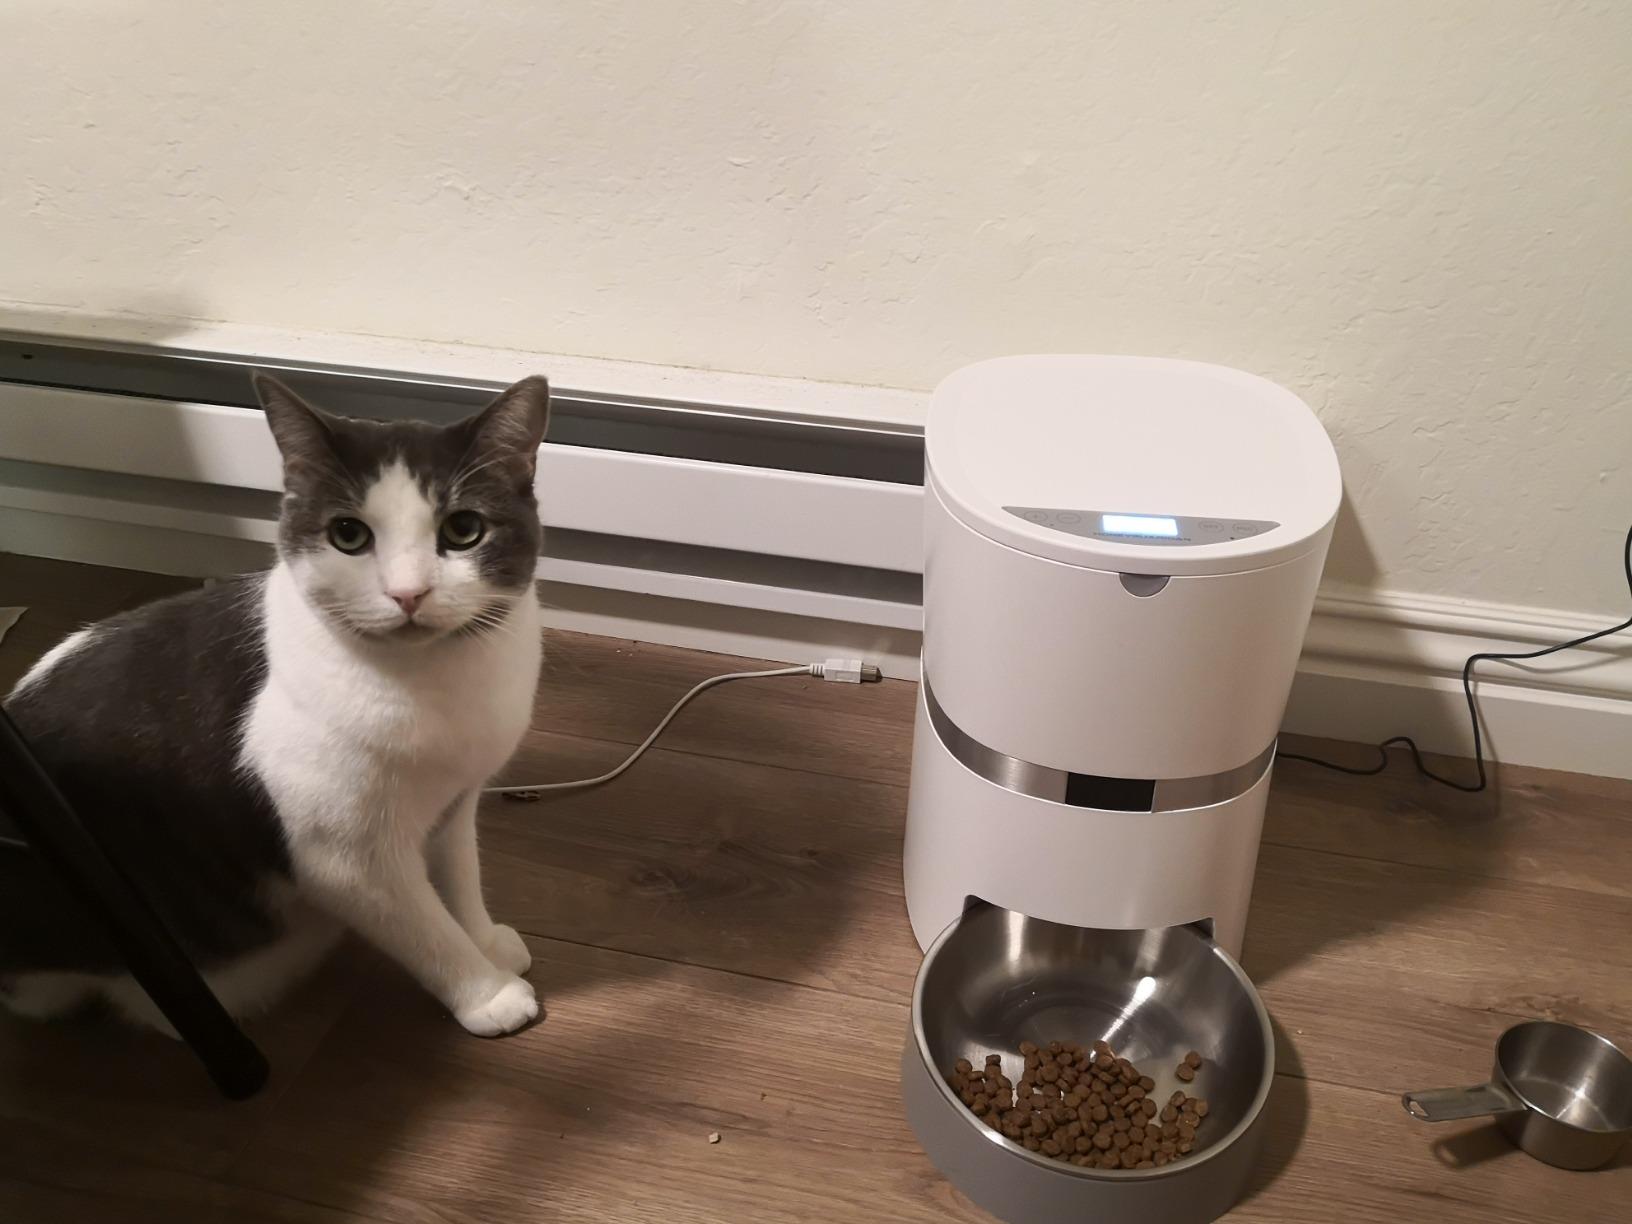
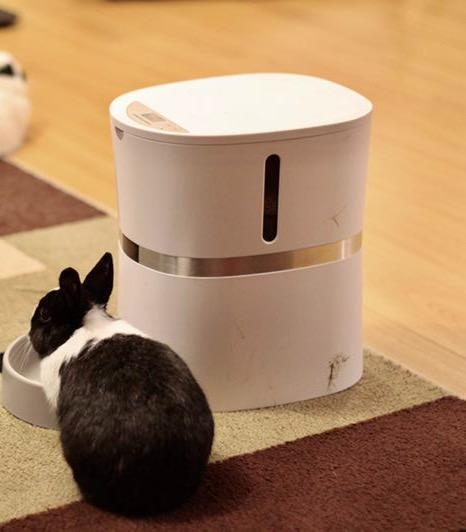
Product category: items_feeder
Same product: yes